Rijpfjorden

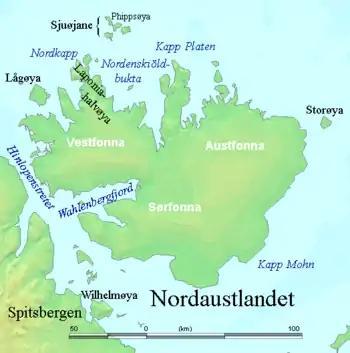
Rijpfjorden is located at the northern side of Nordaustlandet.

Rijpfjorden is a fjord at the northern side of Nordaustlandet, Svalbard. The fjord has a length of about and a width of about . Former names of the fjord include "Rypefjorden", "Red Currant Bay" and "Ripsbai". The fjord is named after Dutch explorer Jan Rijp, who never came anywhere near it.